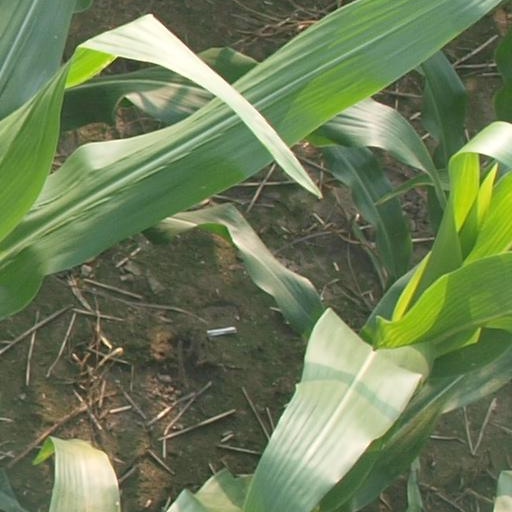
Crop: maize; corn